Causes of the Polish–Soviet War

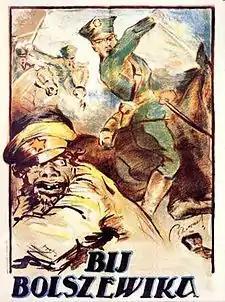
Polish propaganda poster "Strike the Bolshevik"

As 1919 progressed, Soviet forces conquered Kiev. In early 1920, Poland formed an alliance with the Ukrainian People's Republic, which had lost much of its territory to the Russian Bolsheviks. Both Polish and Soviet forces in the theatre were rapidly increased, and full-scale war began with Poland's Kiev offensive into Soviet-controlled Ukraine.